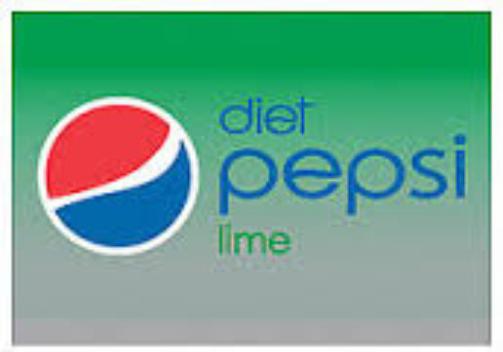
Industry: Food